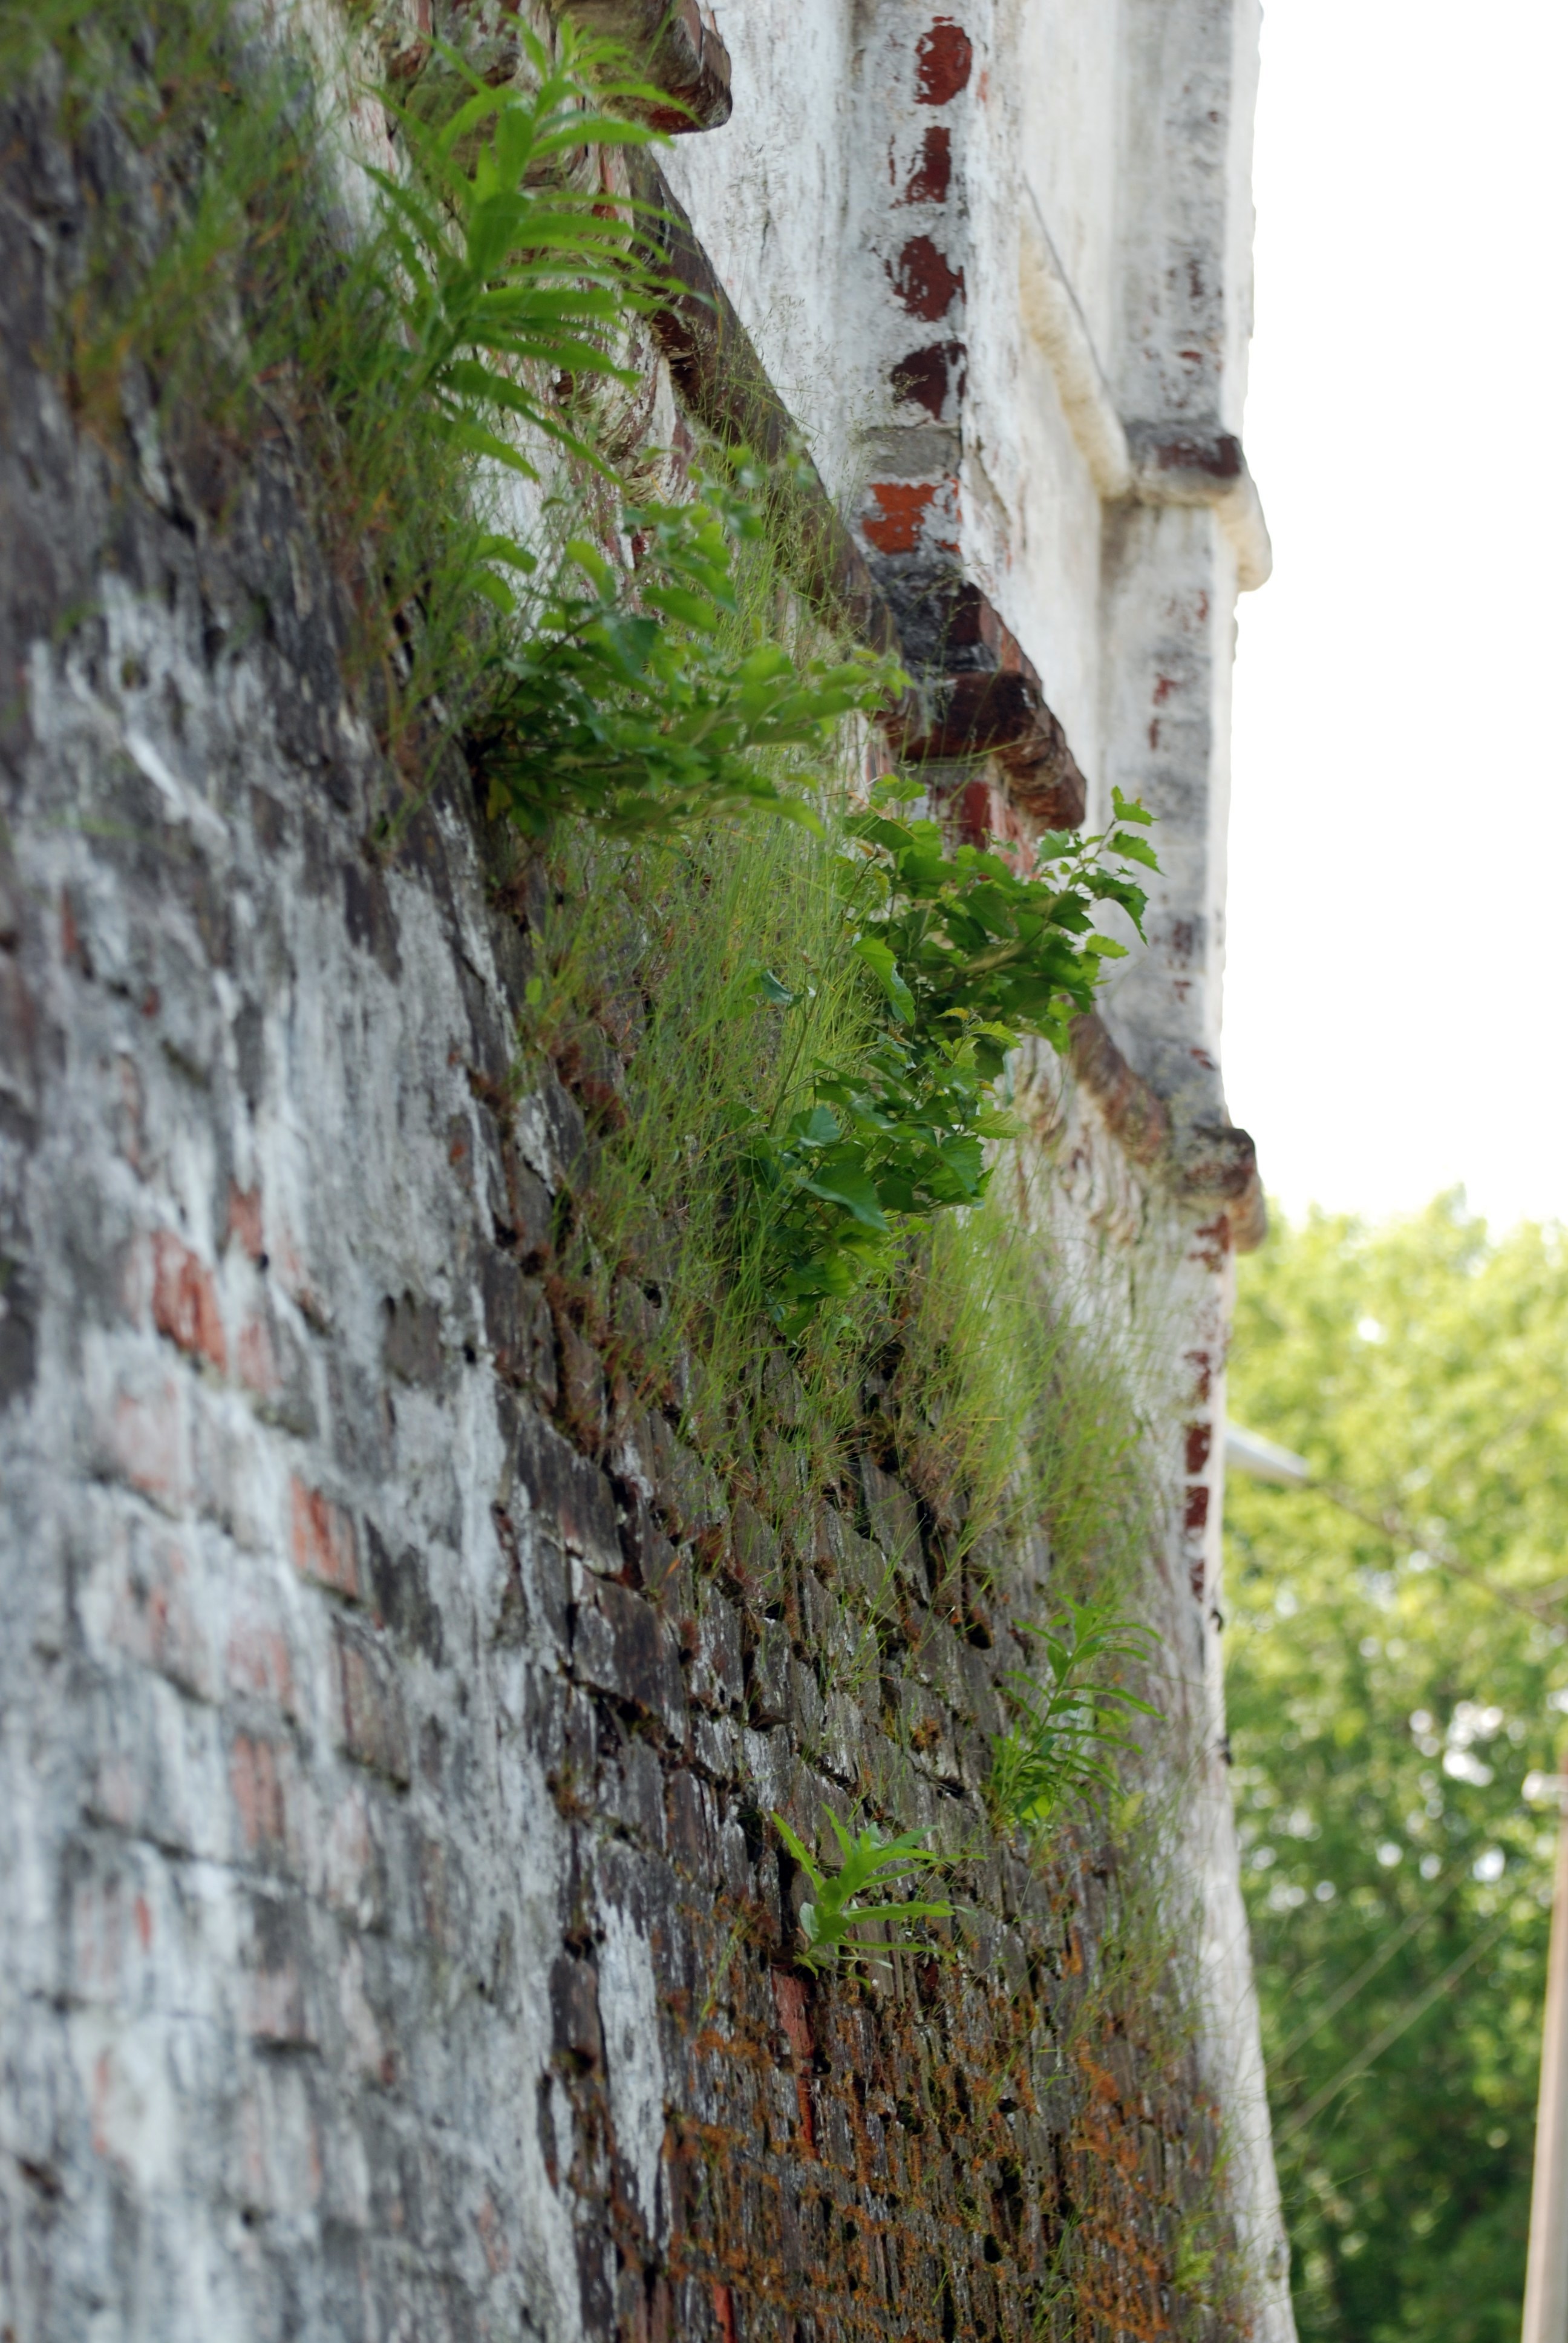
tree, branch, plant, wood, leaf, flower, trunk, city, wall, cityscape, green, birch, nikon, terrain, russia, d80, cityscapes, nikond80, sergievposad, moscowregion, sergiyevposad, woody plant, land plant